Titian

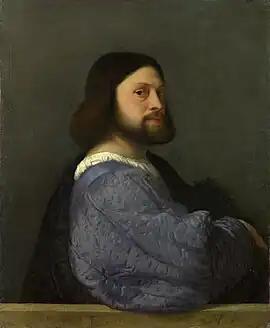
"A Man with a Quilted Sleeve", c. 1509, National Gallery, London

The exact date of Titian's birth is uncertain. When he was an old man he claimed in a letter to Philip II of Spain to have been born in 1474, but this seems most unlikely. Other writers contemporary to his old age give figures that would equate to birth dates between 1473 and after 1482. Although his age at death being 99 was still accepted into the 20th century, most modern scholars believe a birth date between 1488 and 1490 is likeliest.